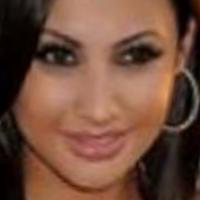
Age group: age 21-30